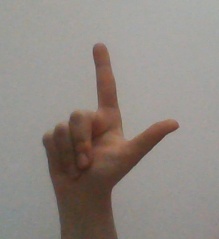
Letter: laam